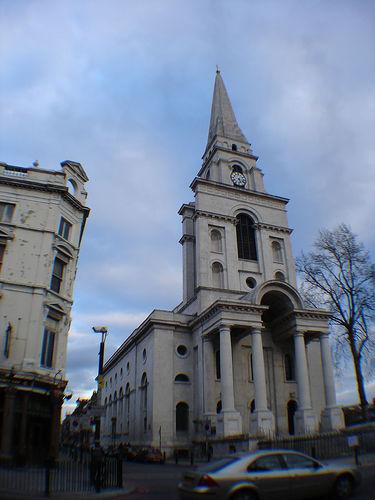
Weather: cloudy or overcast